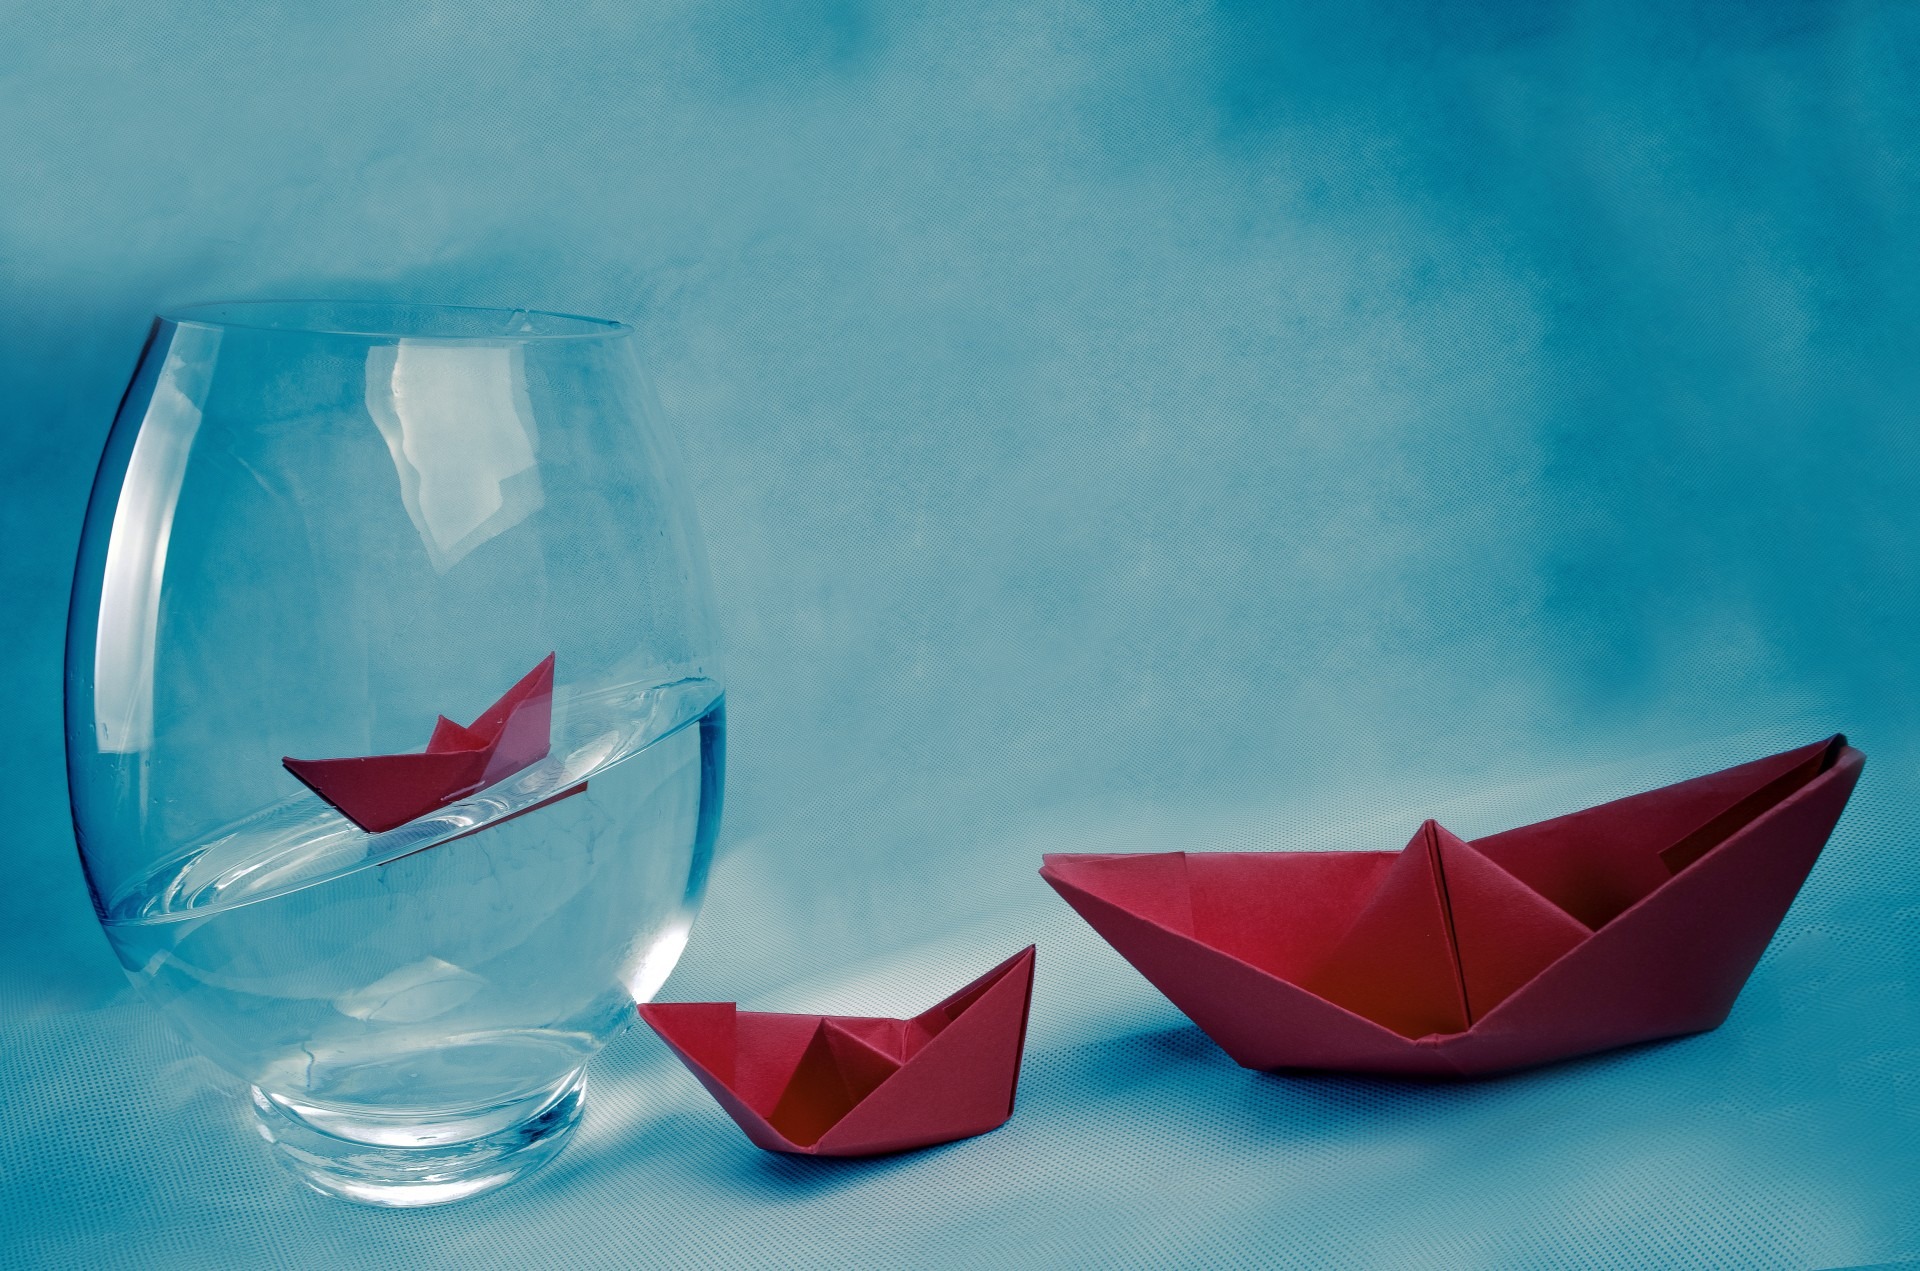
water, boat, wheel, glass, ship, travel, vase, red, vessel, blue, paper, toy, childhood, swimming, art, concept, handmade, idea, shape, simple, away, fancy, paper boat, computer wallpaper